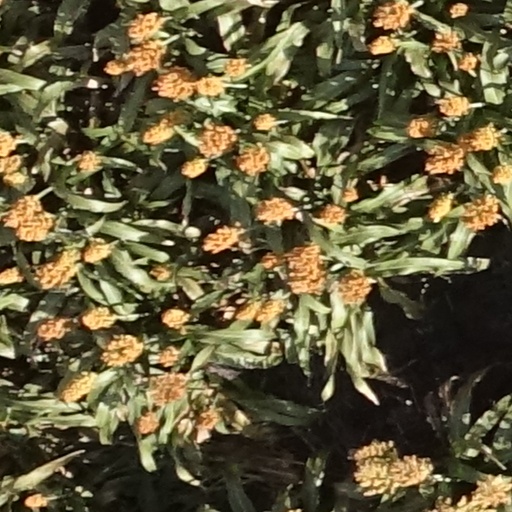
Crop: sorghum